Aon (company)

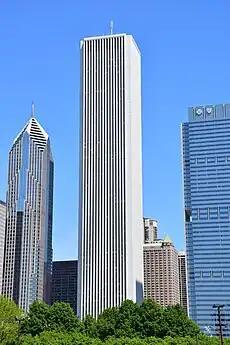
Aon's corporate headquarters in Chicago at the Aon Center.

On 10 February 2017, Aon announced that it was selling its employee benefits outsourcing business to private equity firm The Blackstone Group for US$4.8 billion (£3.8 billion).